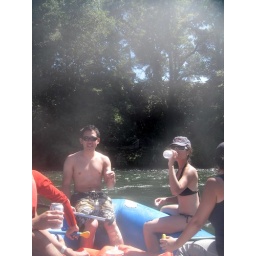
That hill has flights of stairs to access the water from above residences. Sweet.